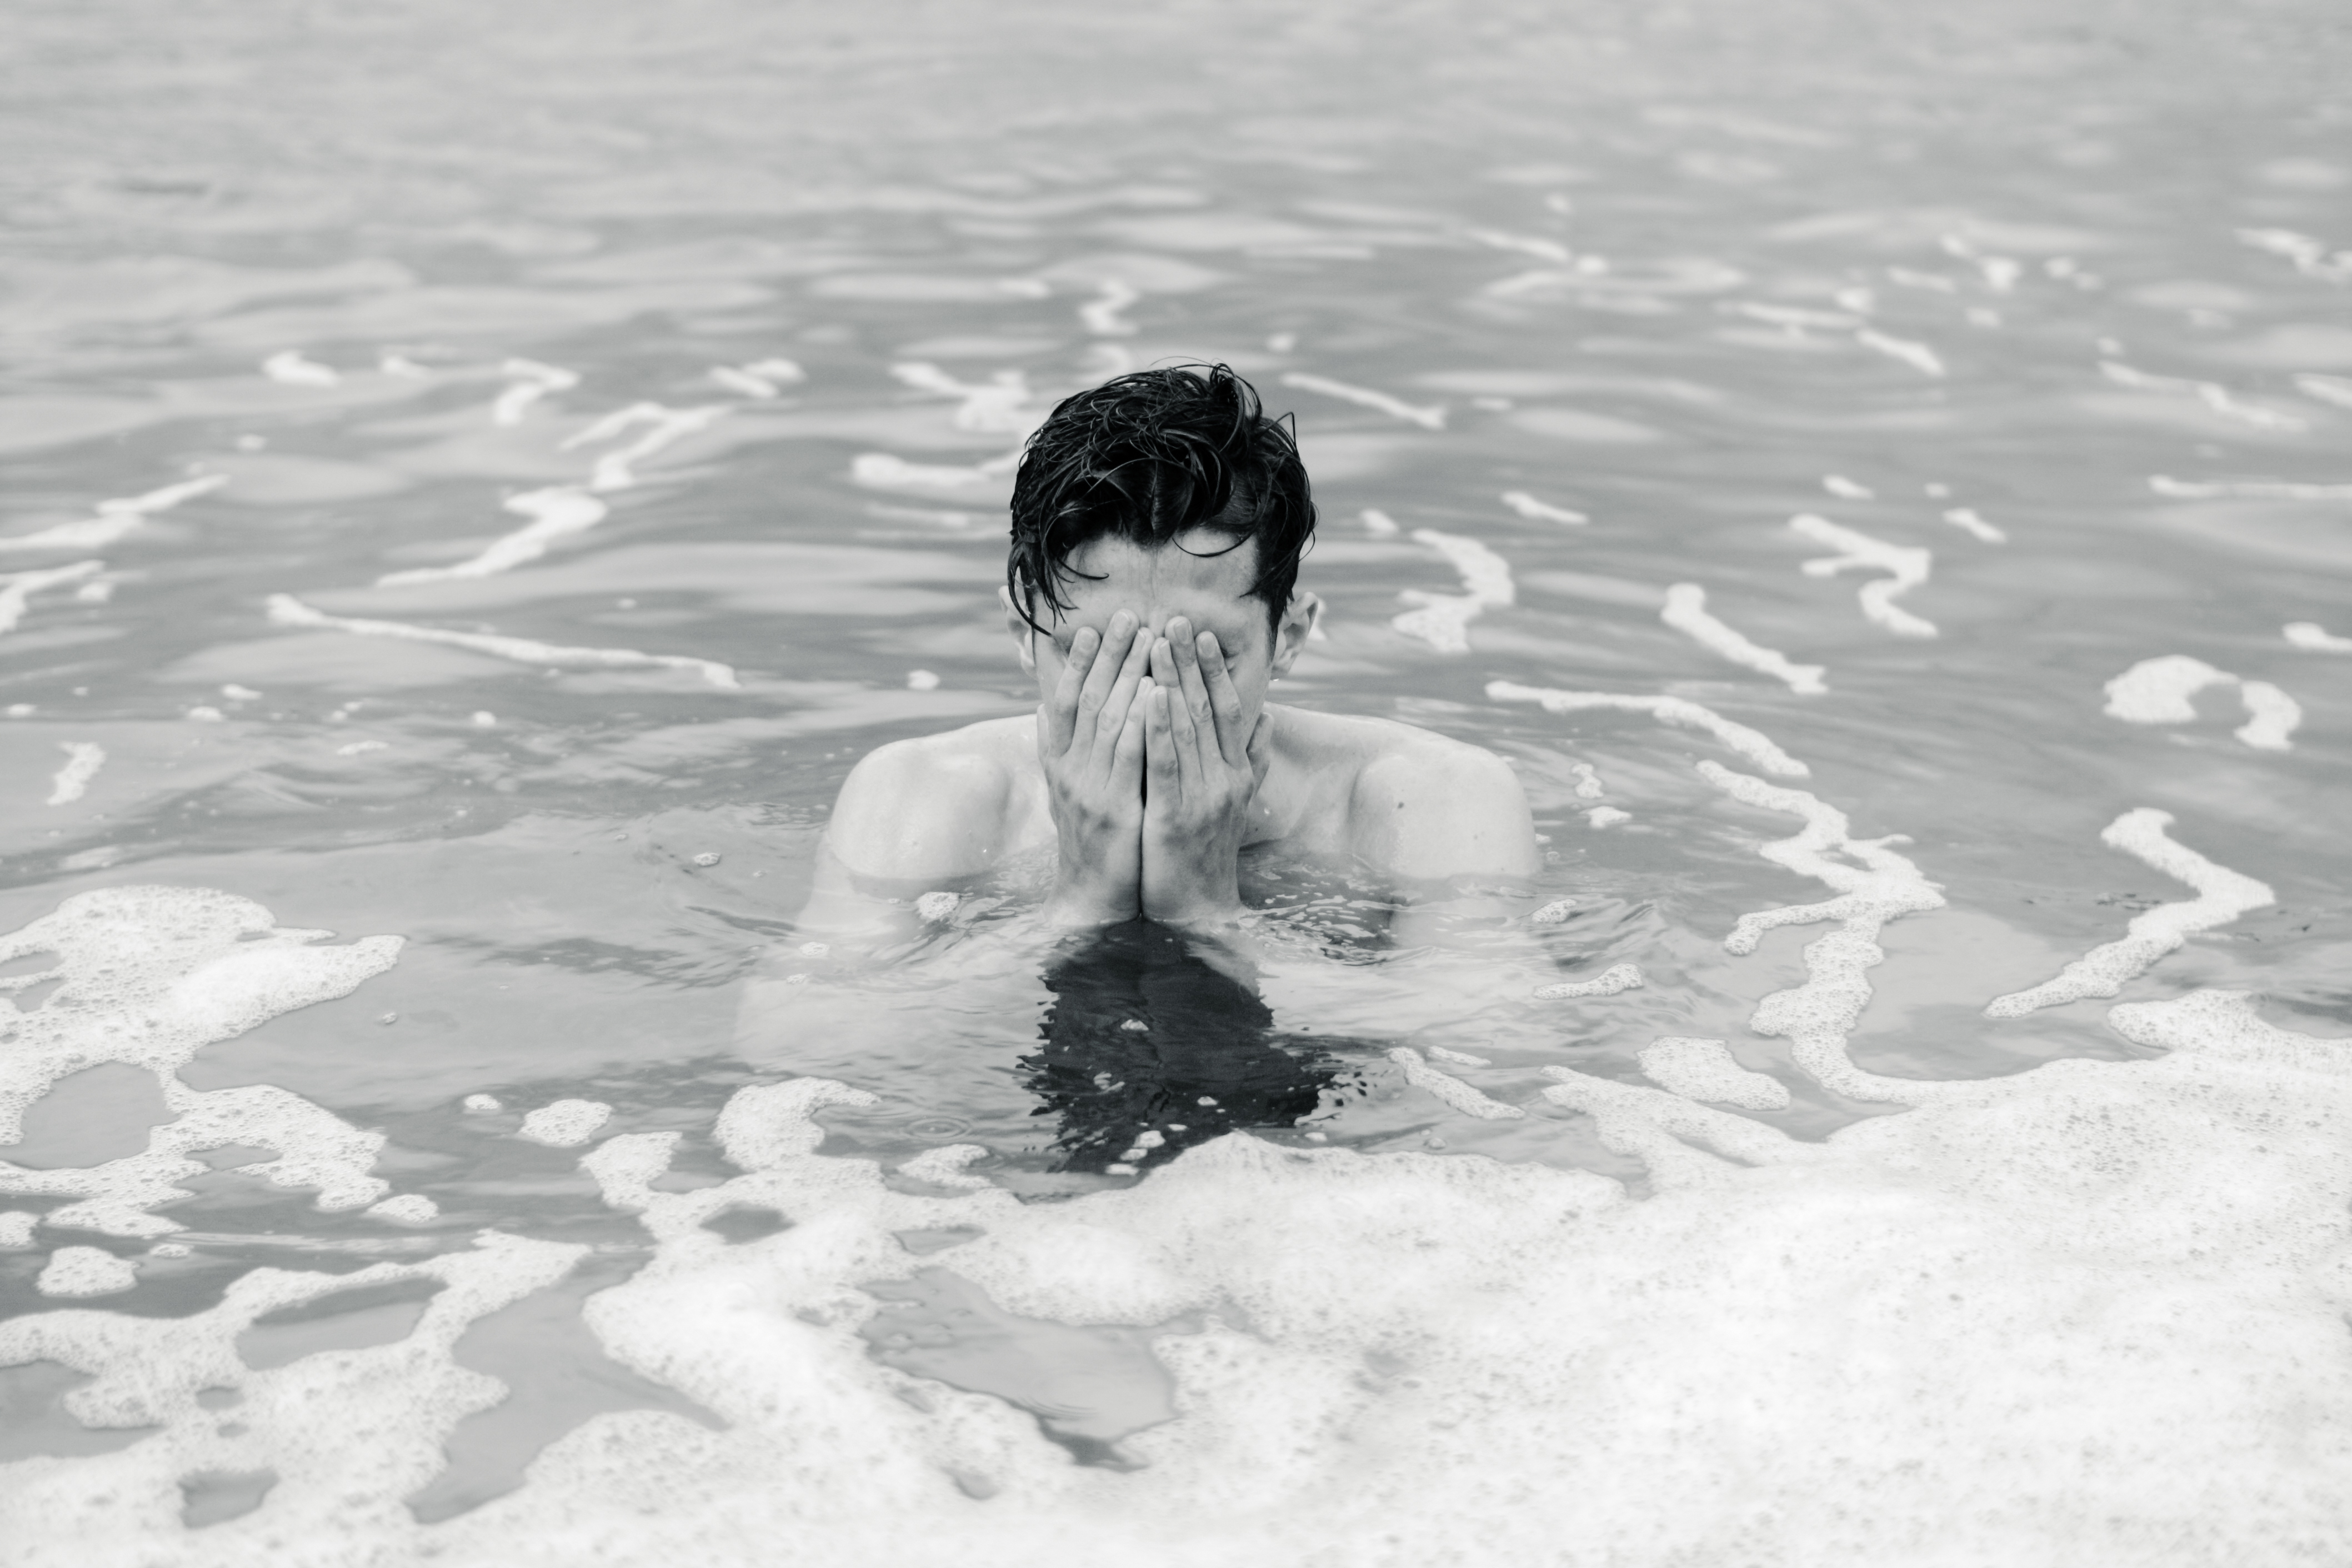
sea, water, sand, snow, winter, black and white, white, wave, weather, child, monochrome, freezing, monochrome photography